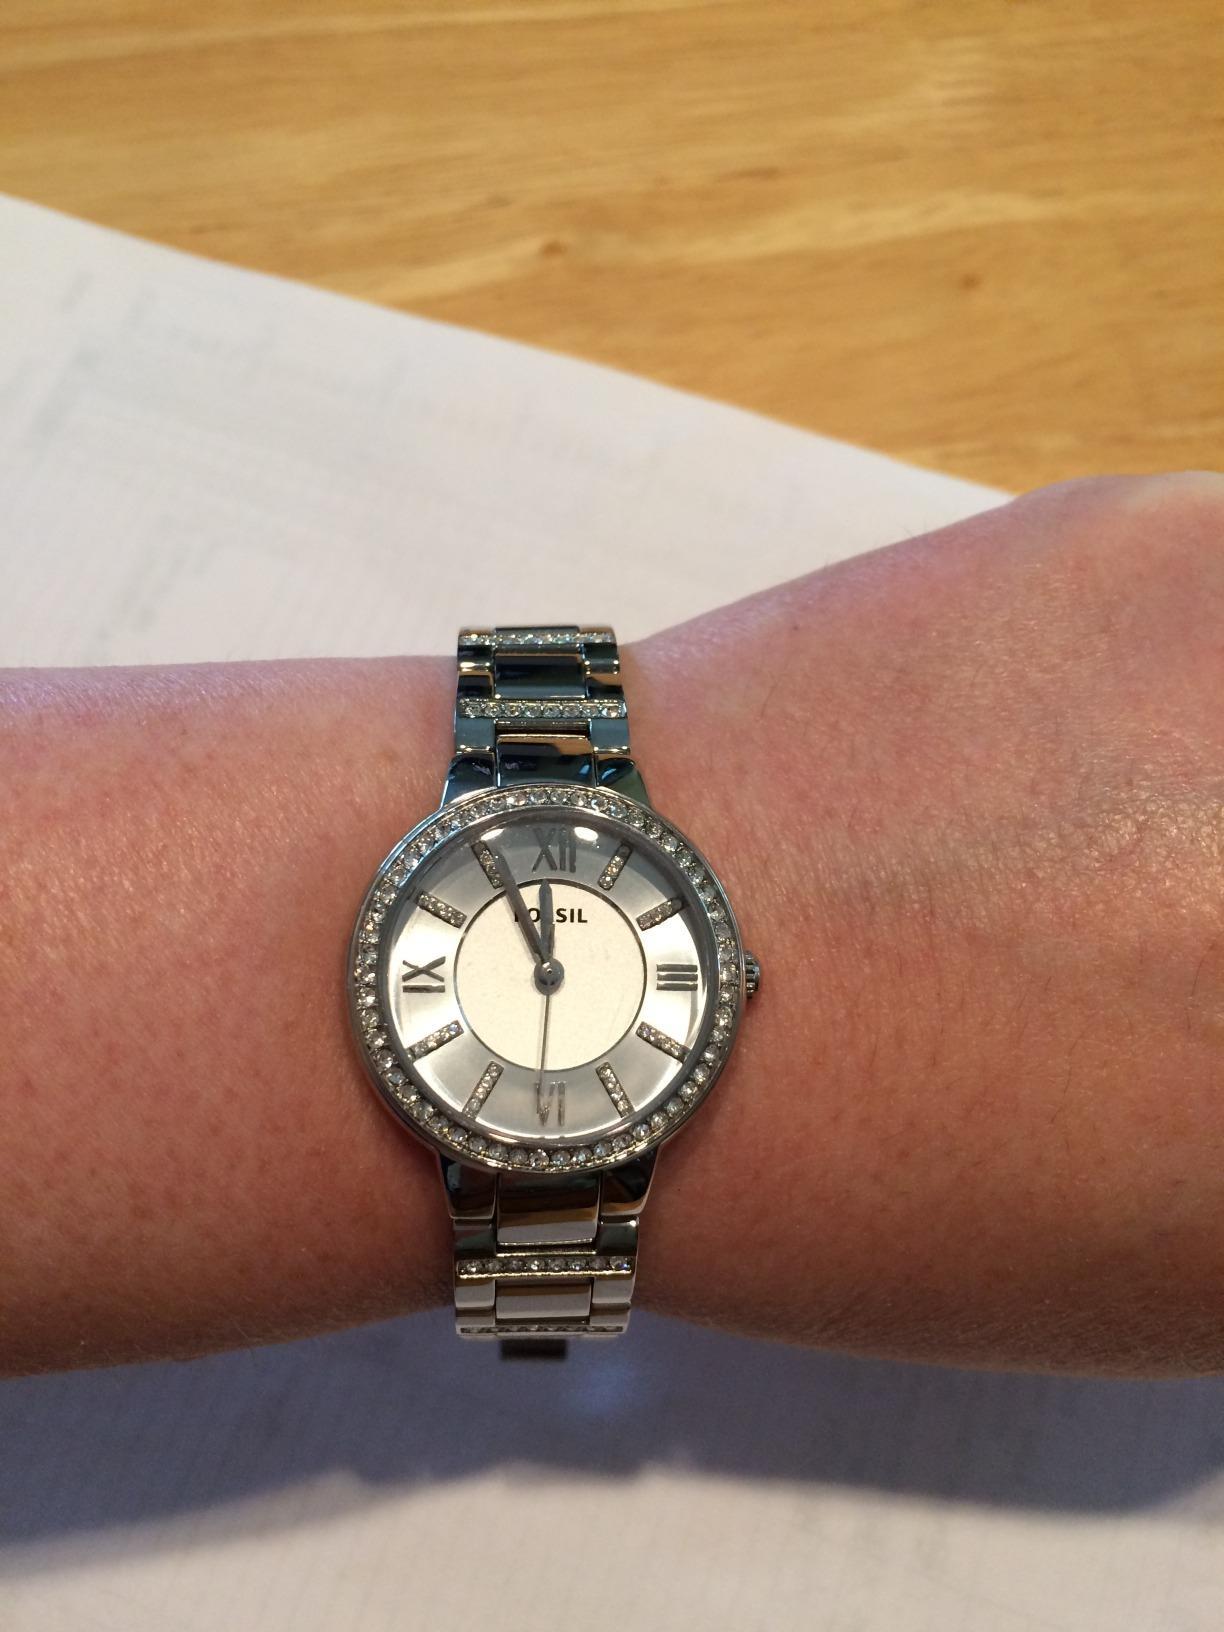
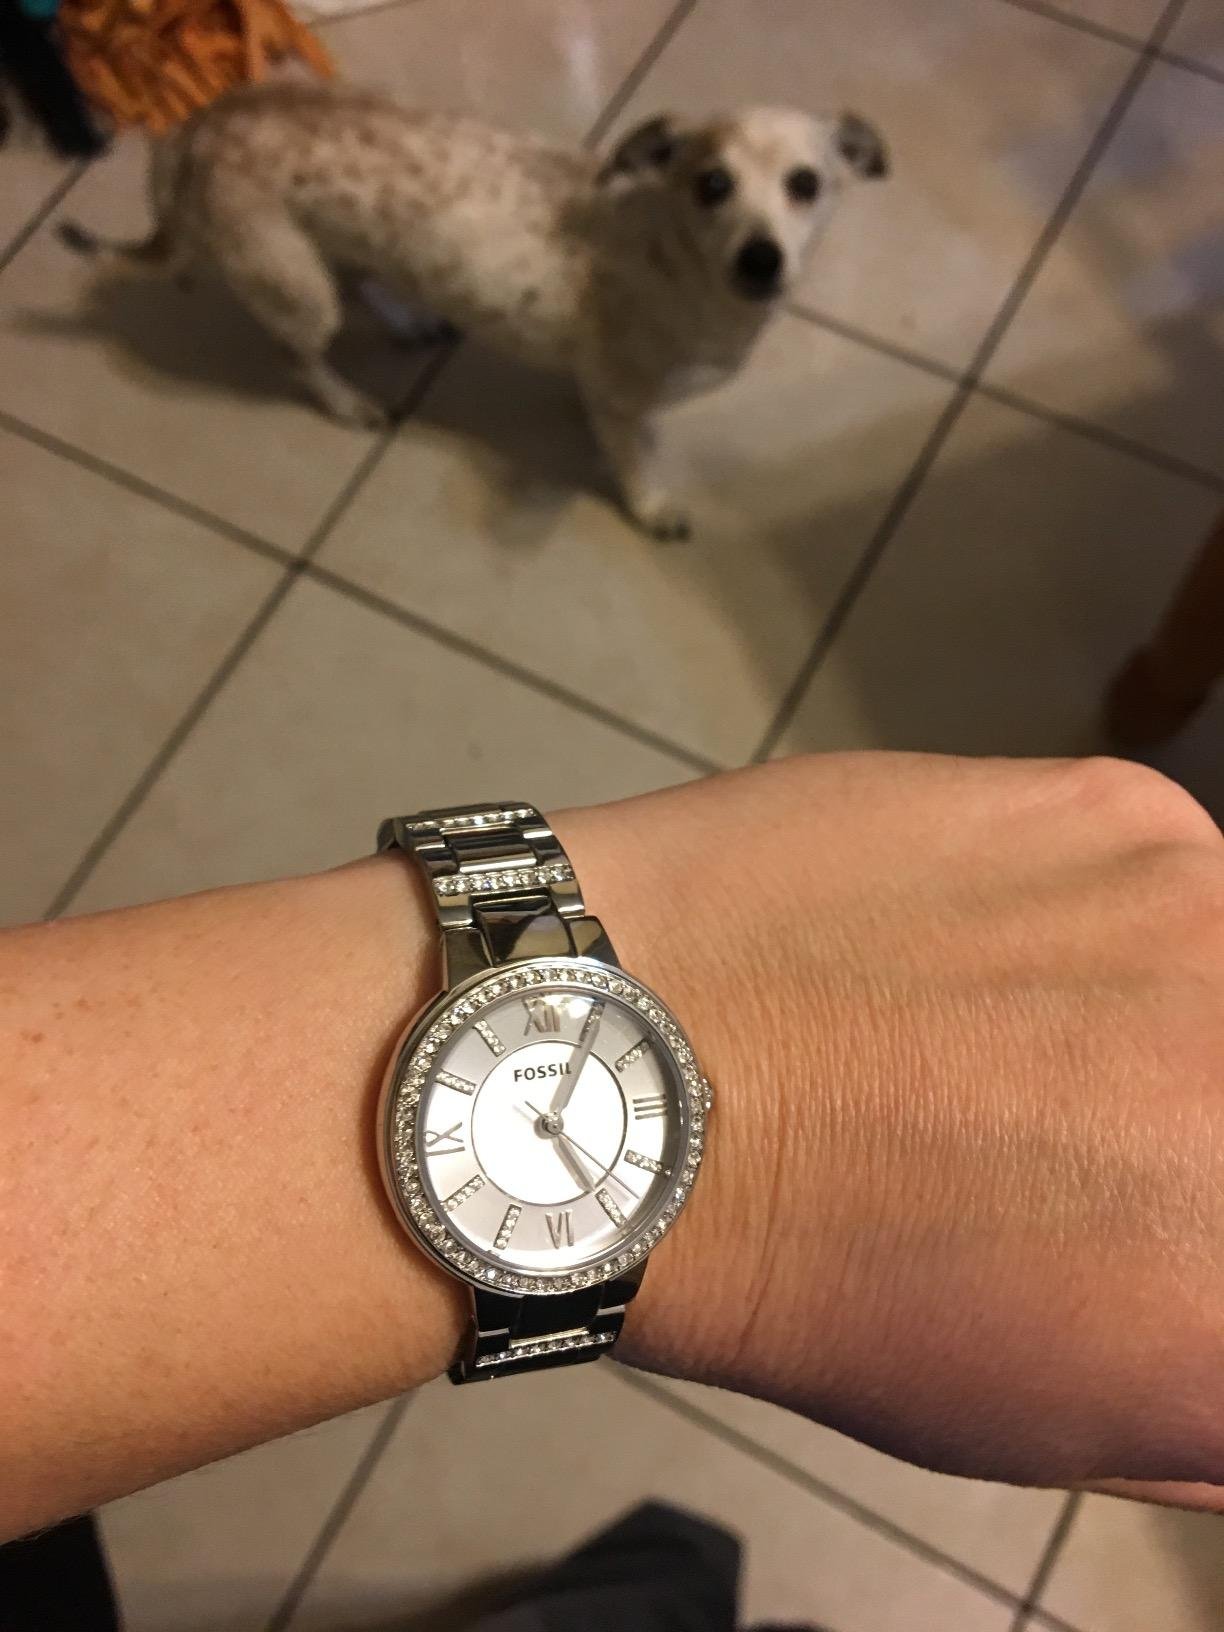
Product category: accessories_watch
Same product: yes